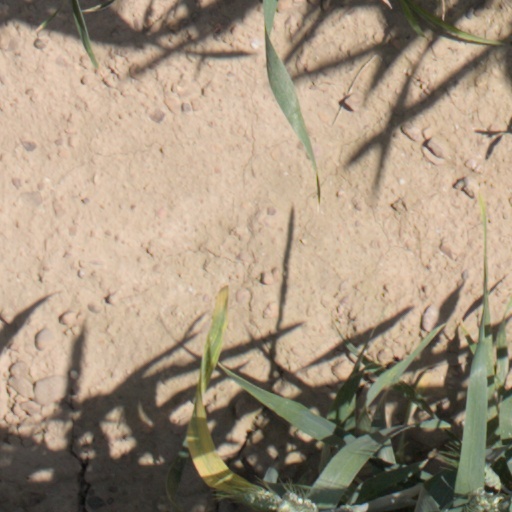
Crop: wheat